Pteranodontoidea

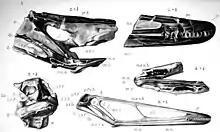
Skull elements of the specimens NHMUK R3877 and R176 of "Istiodactylus", and the 1913 long-jawed skull reconstruction by Reginald Hooley

A peculiar discovery was made in 1887 by Seeley in the Isle of Wight, an island off the coast of southern England. Seeley thought that these fossil remains belonged to bird-like creature, which he then named "Ornithodesmus cluniculus". Seeley also reported another specimen found on the same site. Seeley named the new species "O. latidens" in 1901 based on this discovery, the specific name translates to "wide tooth". He presumably assigned this new species to "Ornithodesmus" due to synapomorphies between their sacra, but his conclusion was not entirely clear. In 1913, English paleontologist Reginald Walter Hooley reviewed "O. latidens" in detail, based on specimens he had found, and placed the genus "Ornithodesmus" within a newly created family, Ornithodesmidae. Later in 1993, the British paleontologists Stafford C. Howse and Andrew C. Milner concluded that the holotype sacrum and only specimen of the species "O. cluniculus" didn't belong to a pterosaur, but instead to a maniraptoran theropod dinosaur. They pointed out that no detailed attempts had been made to compare the sacrum of "O. cluniculus" with those of pterosaurs, and that the species "O. latidens" had in effect been treated as the type species of the genus "Ornithodesmus" in their conclusion. Now as a definite species of pterosaur, ""O."" "latidens" thus required a new generic name. In 2001, Howse, Milner, and David Martill, reassigned ""O."" "latidens" to a new genus called "Istiodactylus", resulting in a new combination known as "Istiodactylus latidens". The generic name "Istiodactylus" means "sail finger", in reference to its proportionally large wings.